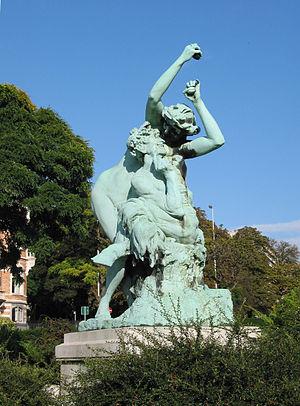
Bruxelles (Belgique), Square Ambiorix. La Folle Chanson sculpture de Jef Lambeaux (1898).
L'avenue de la Folle Chanson est une avenue ixelloise qui tire son nom d'une célèbre statue de Jef Lambeaux représentant une nymphe et un faune enlacés déclinant par ailleurs en diverses versions: l'une d'elles figure au square Ambiorix, sur le territoire de Bruxelles. L'avenue de la Folle Chanson est synonyme de l'avenue des milliardaires, ne s'étendant que sur une cinquantaine de mètres avec de prestigieux habitants.